Histories (Herodotus)

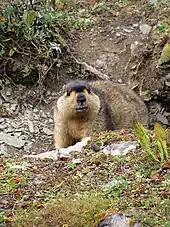
The Himalayan marmot

The accuracy of the works of Herodotus has been controversial since his own era. Kenton L. Sparks writes, "In antiquity, Herodotus had acquired the reputation of being unreliable, biased, parsimonious in his praise of heroes, and mendacious". The historian Duris of Samos called Herodotus a "myth-monger". Cicero ("On the Laws" I.5) said that his works were full of legends or "fables". The controversy was also commented on by Aristotle, Flavius Josephus and Plutarch. The Alexandrian grammarian Harpocration wrote a whole book on "the lies of Herodotus". Lucian of Samosata went as far as to deny the "father of history" a place among the famous on the Island of the Blessed in his "Verae Historiae".